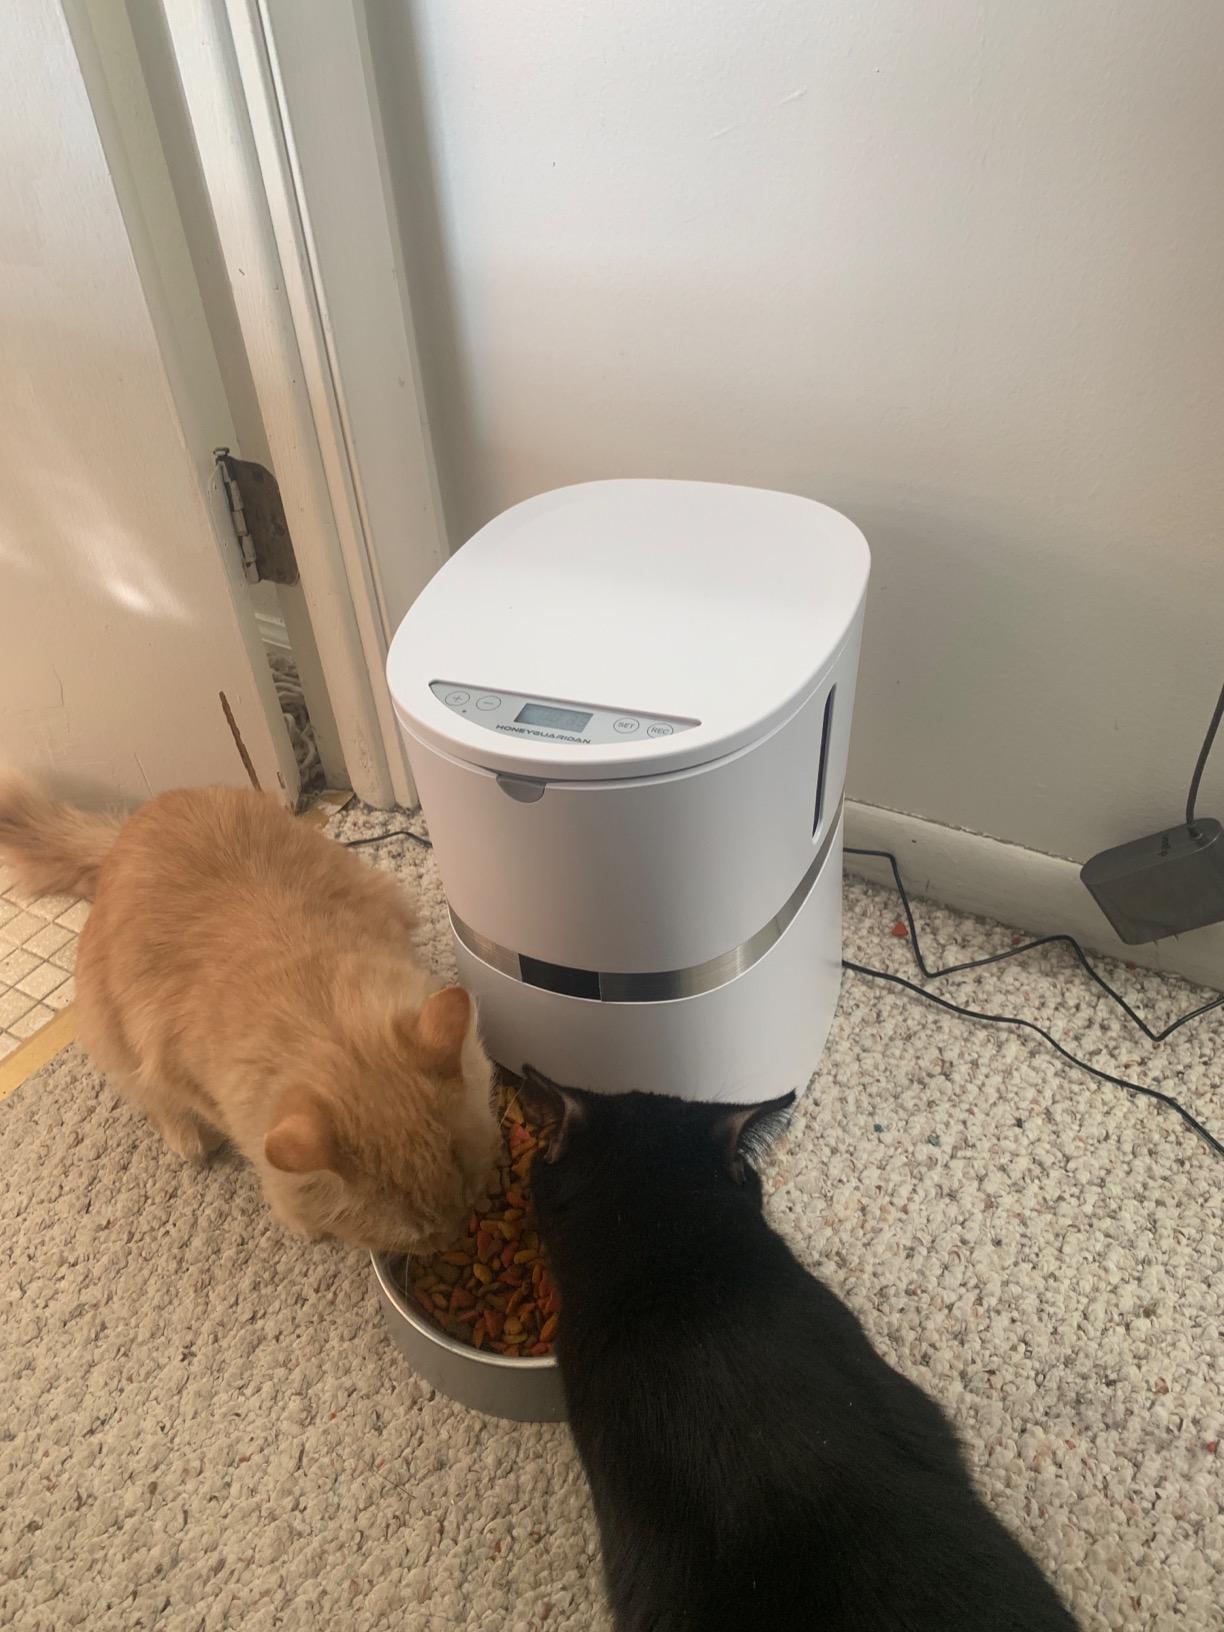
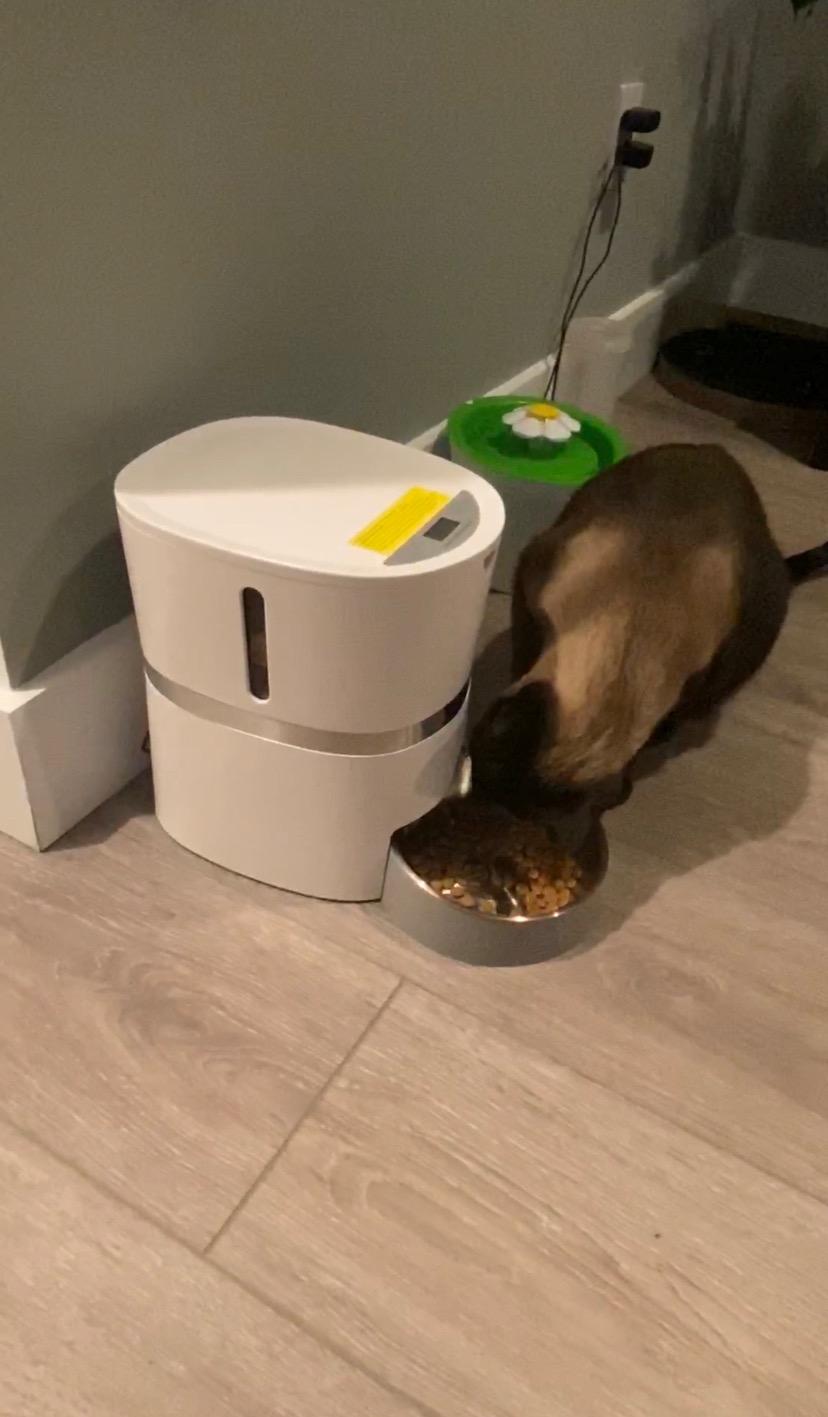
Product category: items_feeder
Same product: yes